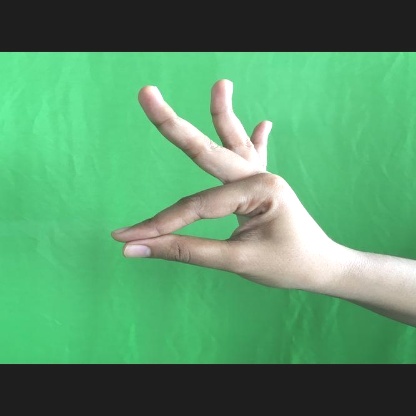
Mudra: Hamsasyam